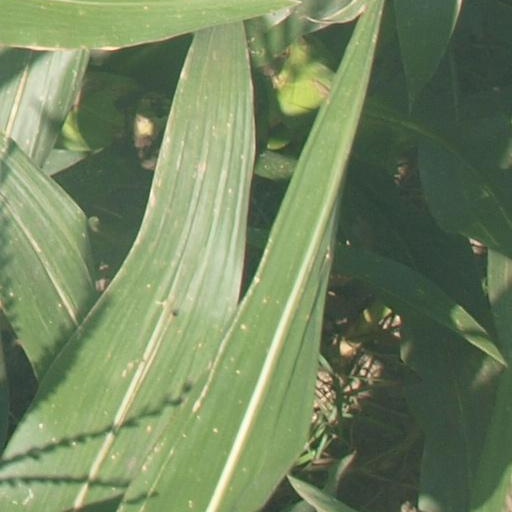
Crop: maize; corn